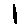
Label: 1